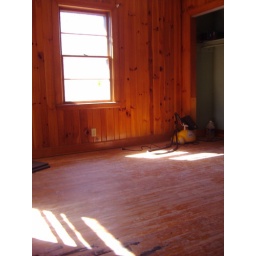
we spent hours scraping away black carpet padding from the floors in this bedroom (#1).